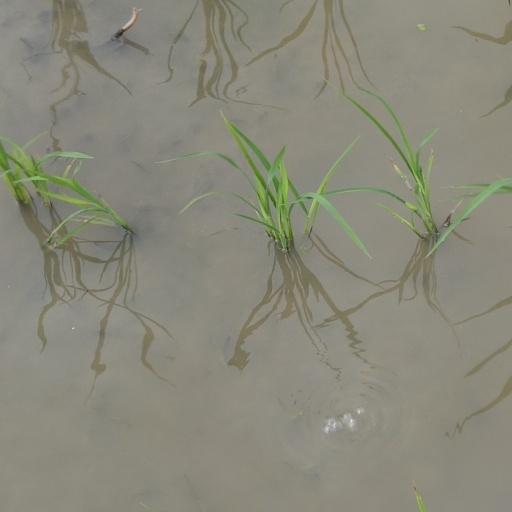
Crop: rice